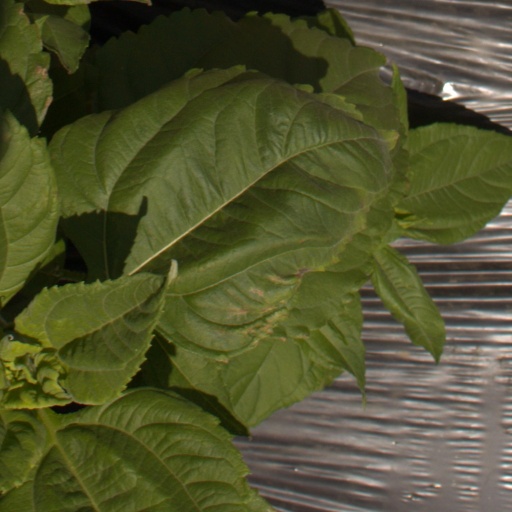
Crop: Jerusalem artichoke